Novo Brdo Fortress

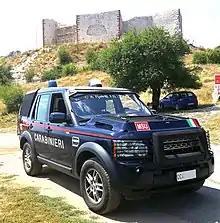
KFOR MSU patrol vehicle, in front of the fortress, checking the area to deter illegal activities on the site (2019).

From the 17th century, mintage was renewed in the fortress during the reign of sultan Murad IV (1623–1640), but was stopped in 1651. At the time there were only 18 Roman Catholic homes with 70 Roman Catholics left, and both Roman Catholic churches were so damaged that the priest held mass in one of the houses. In 1685, there were only 10 houses left in the fortress, which was so ruined by then that the 40 janissaries of the garrison were stationed in suburbs, which contained only 150 Christian and Muslim homes.